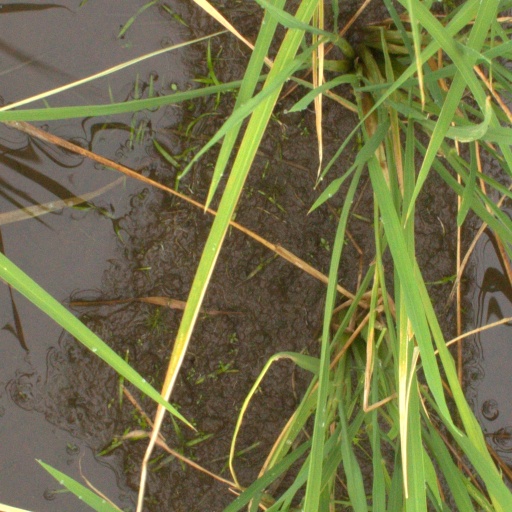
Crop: rice